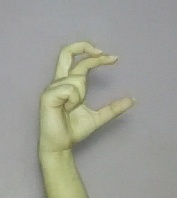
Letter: thal